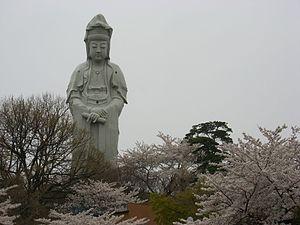
Takasaki est une ville située dans la préfecture de Gunma, au Japon.